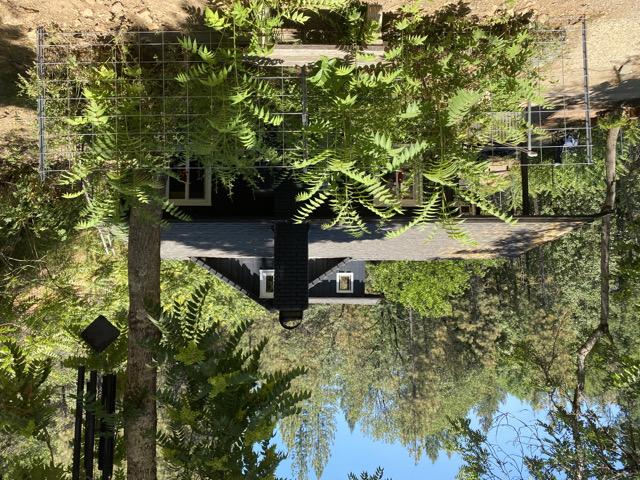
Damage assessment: no_damage